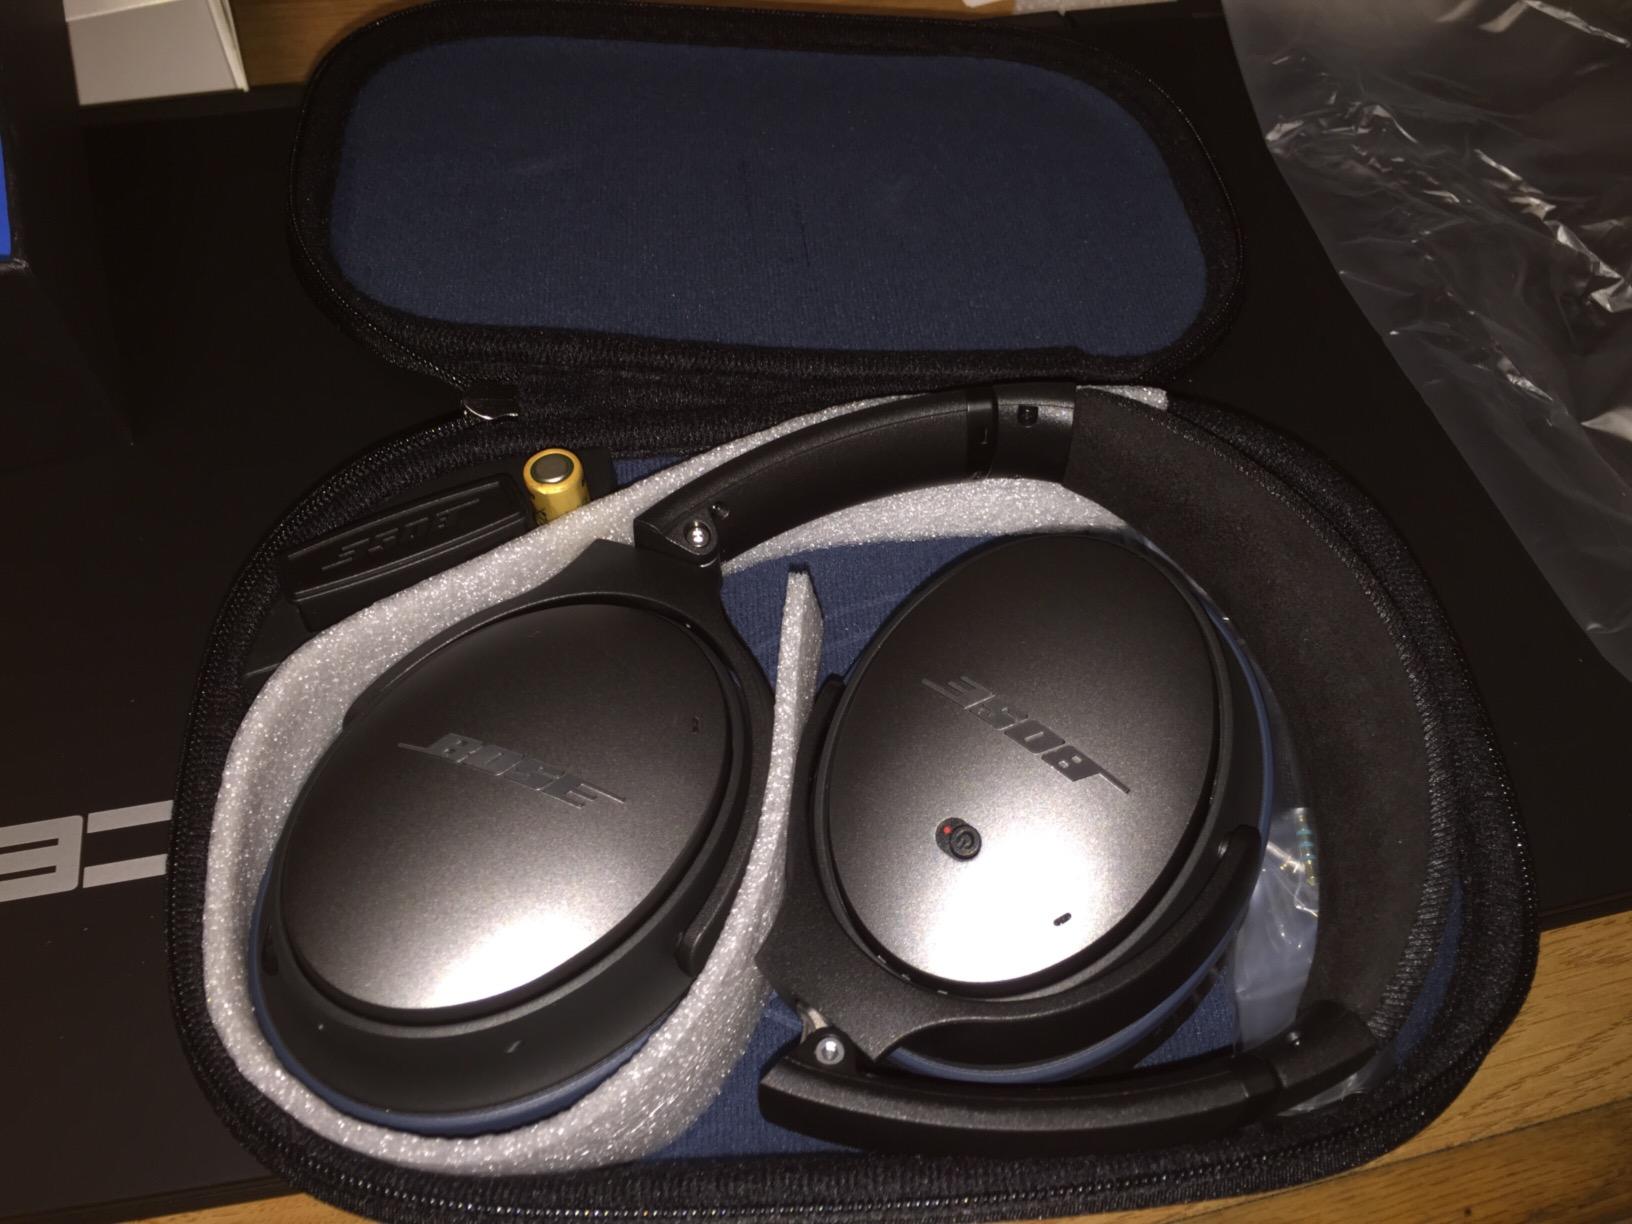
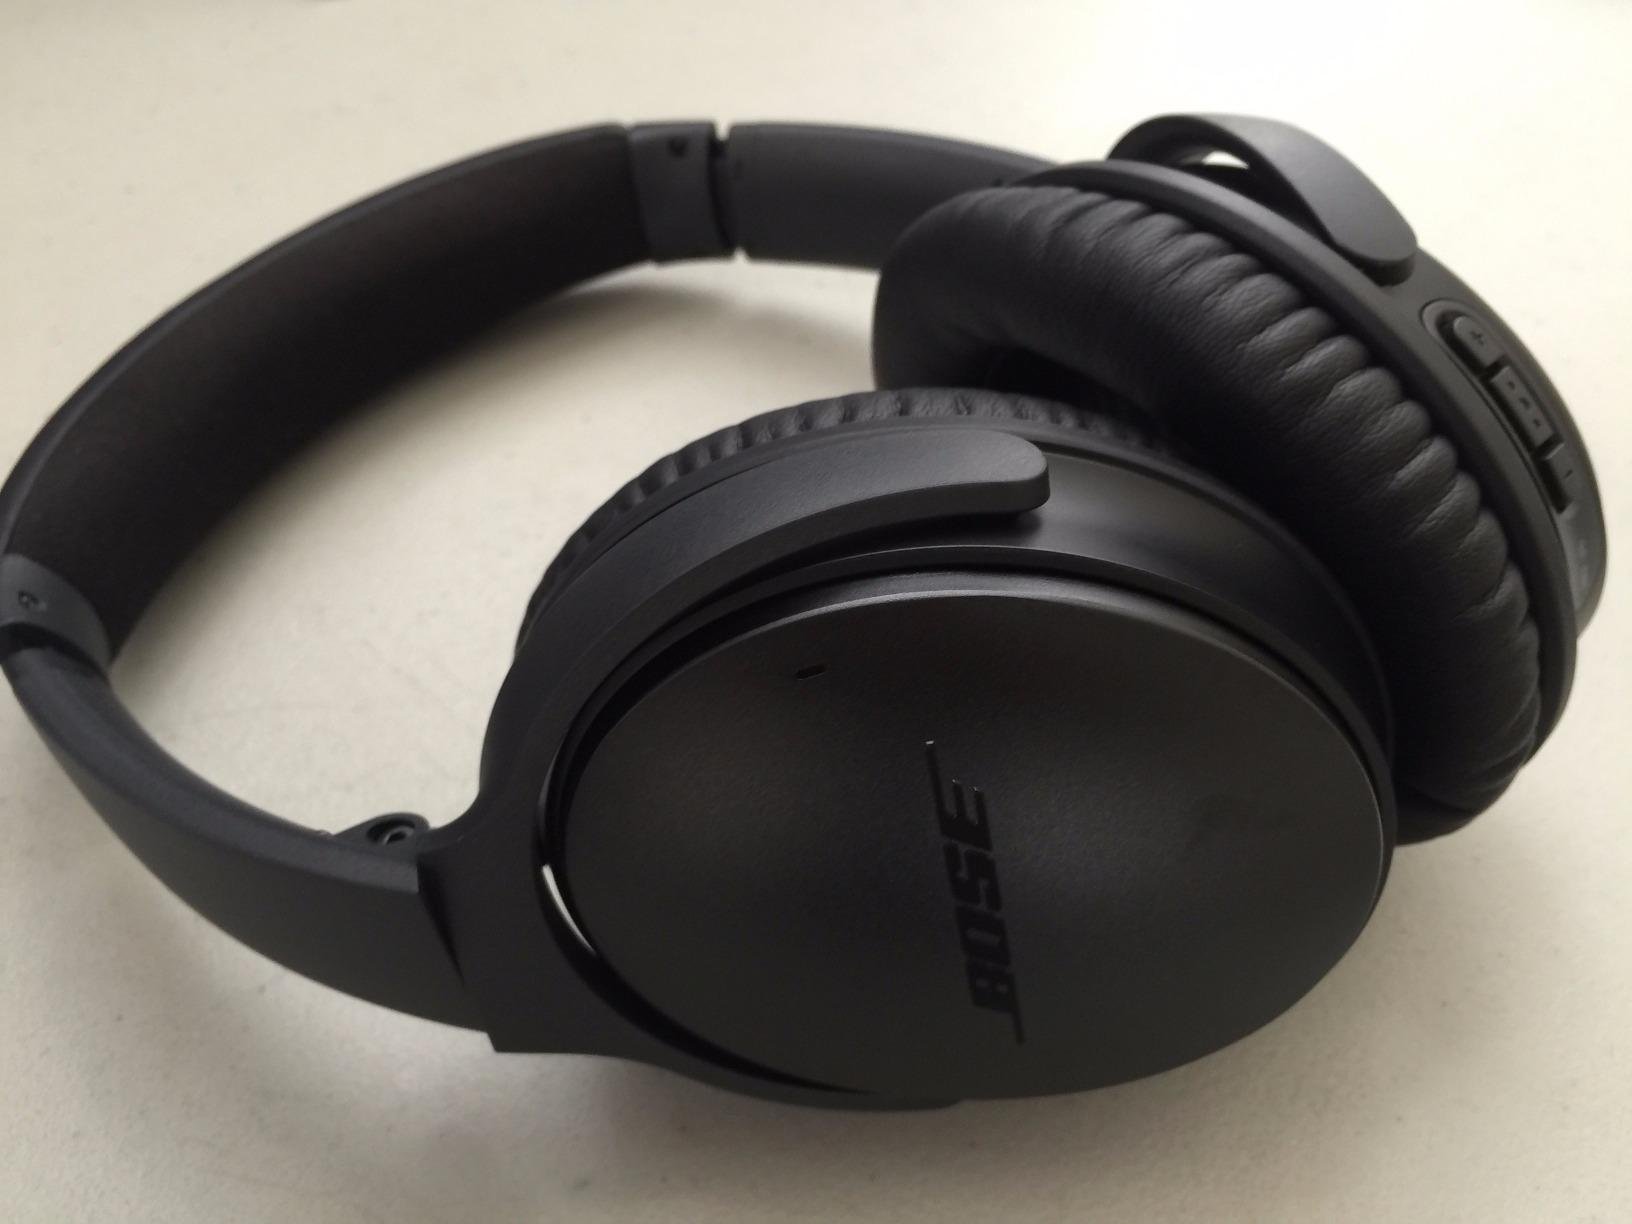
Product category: headphones
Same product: no